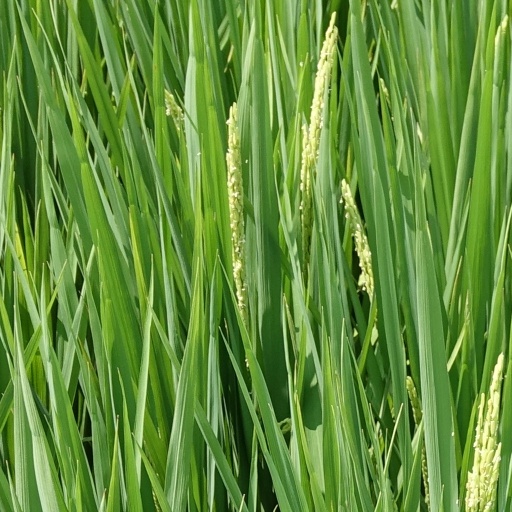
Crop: rice